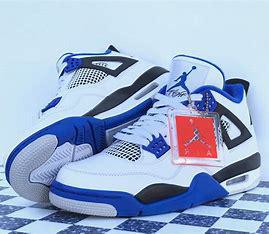
Brand: Jordan
Model: 4 Retro